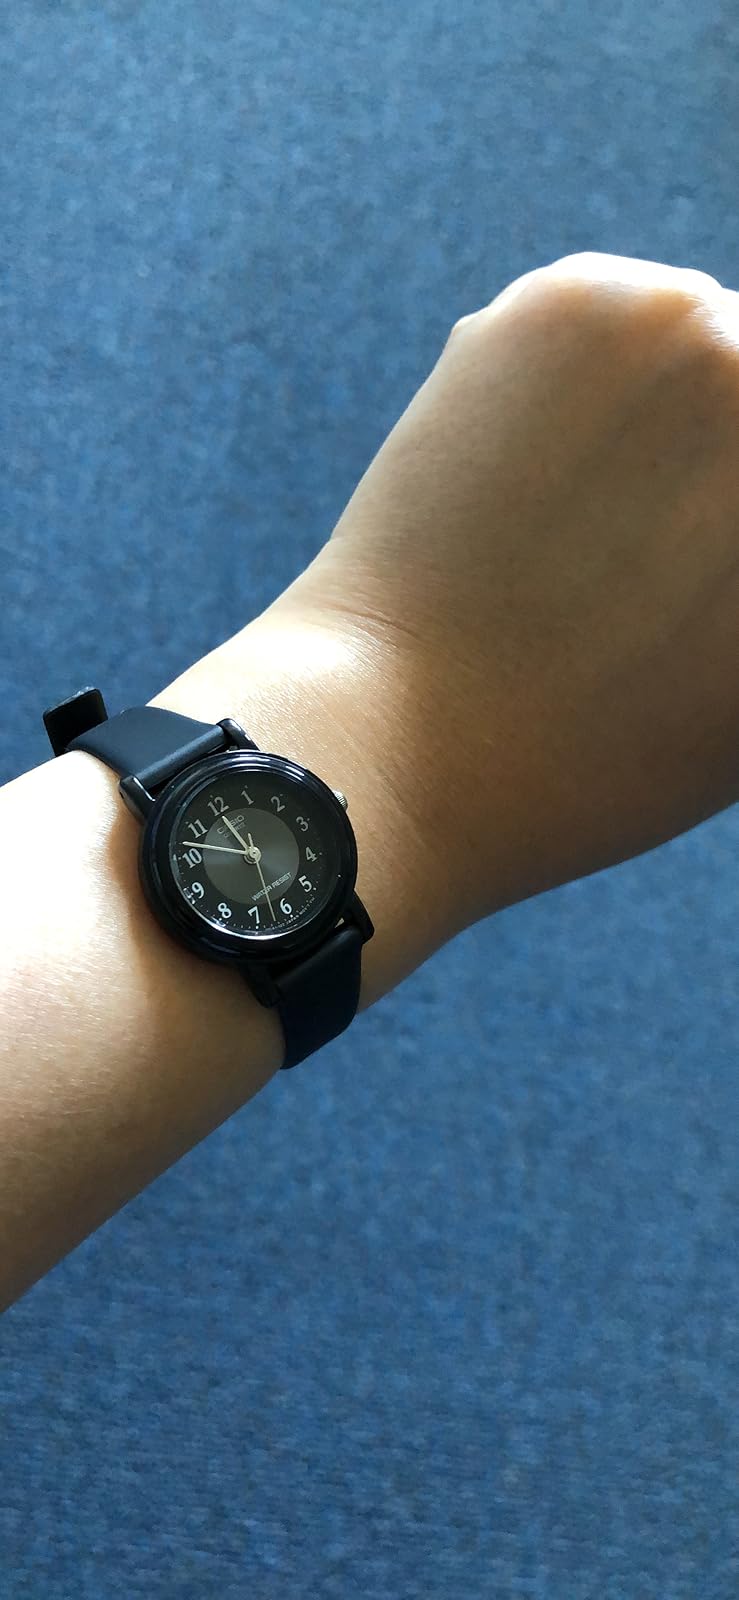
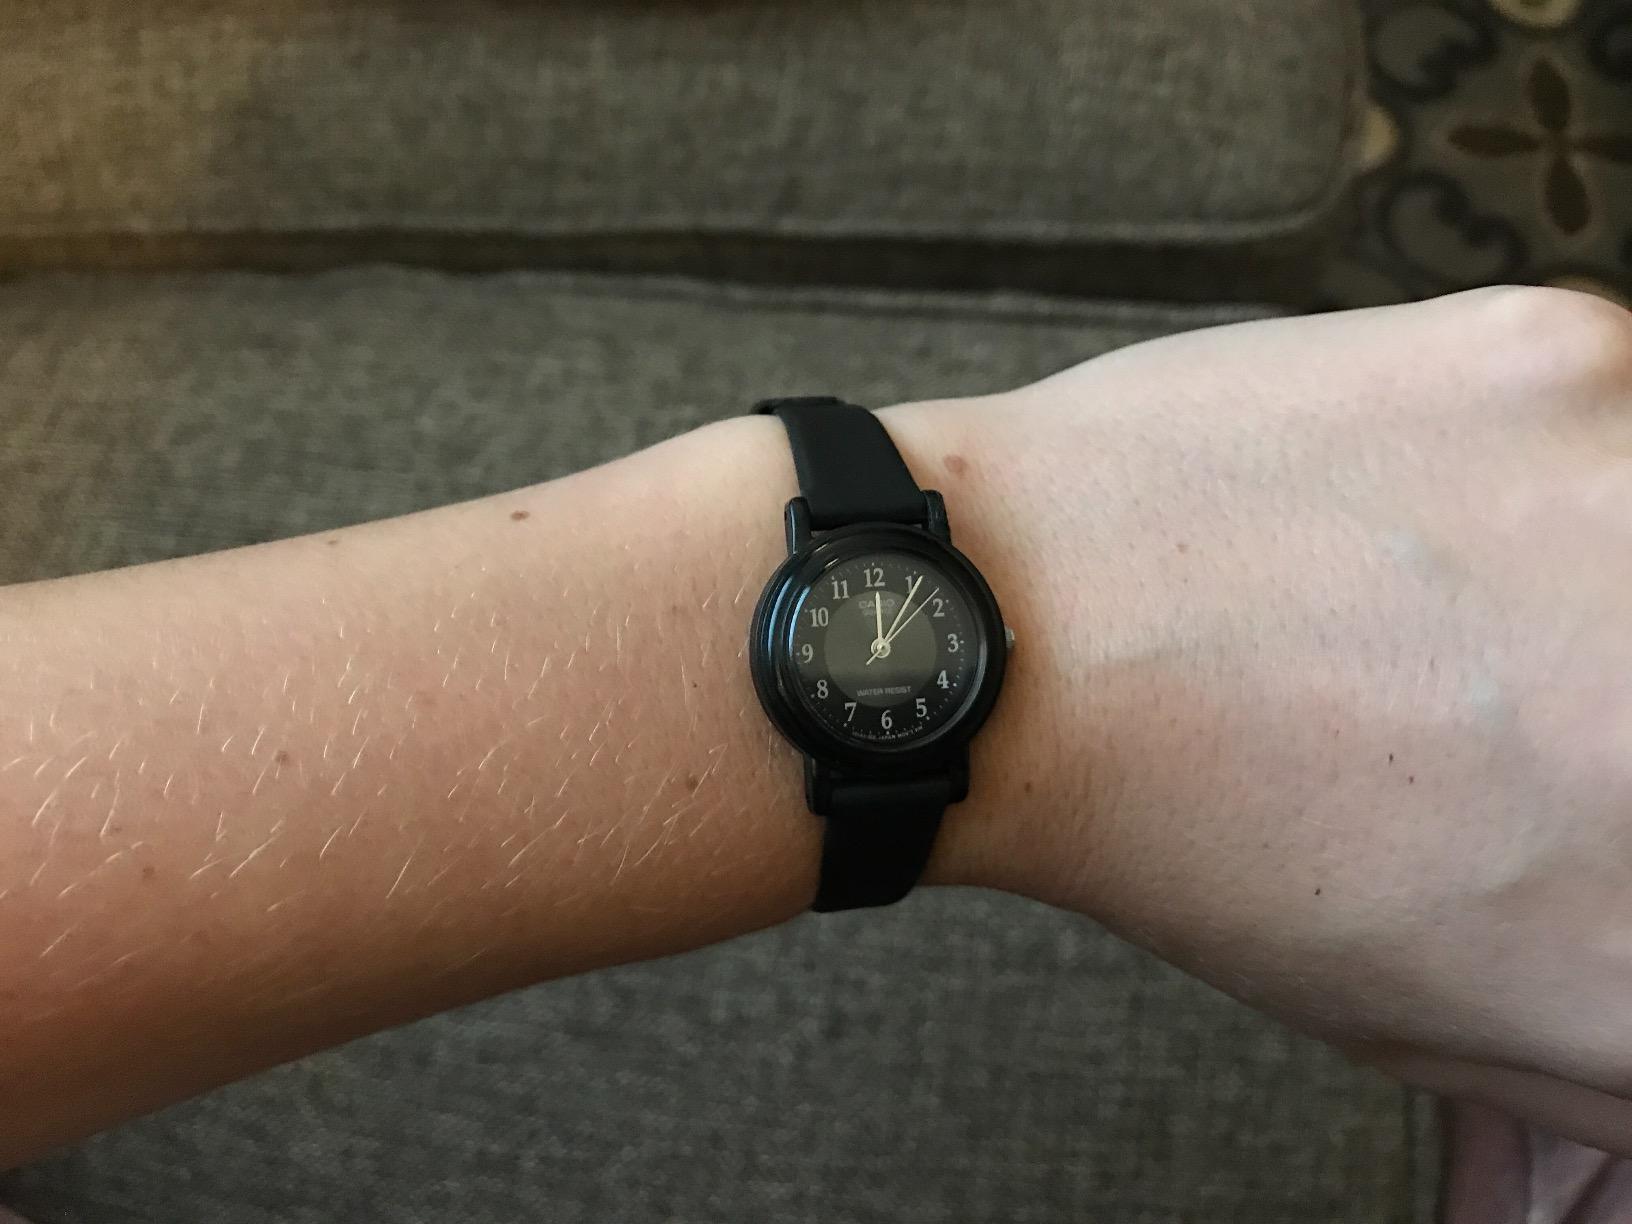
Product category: accessories_watch
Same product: yes